KraussMaffei

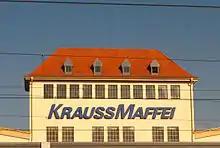
Historical KraussMaffei company building with inscription

KraussMaffei was formed in 1931 from a merger of the two Munich firms of Maffei (founded 1838) and Krauss & Co. (founded 1860). Both belonged to the leading German makers of locomotives of various types. Maffei also built other steam-operated vehicles and, later, manufactured vehicles with combustion engines, including locomotives, trolleybuses and buses until the 1950s. The headquarters of the firm remained in Munich.